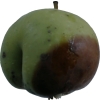
Label: Apple 12